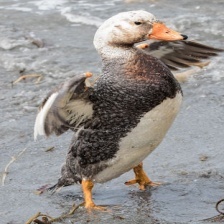
Species: STEAMER DUCK
Scientific name: TACHYERES
ImageNet parent category: drake